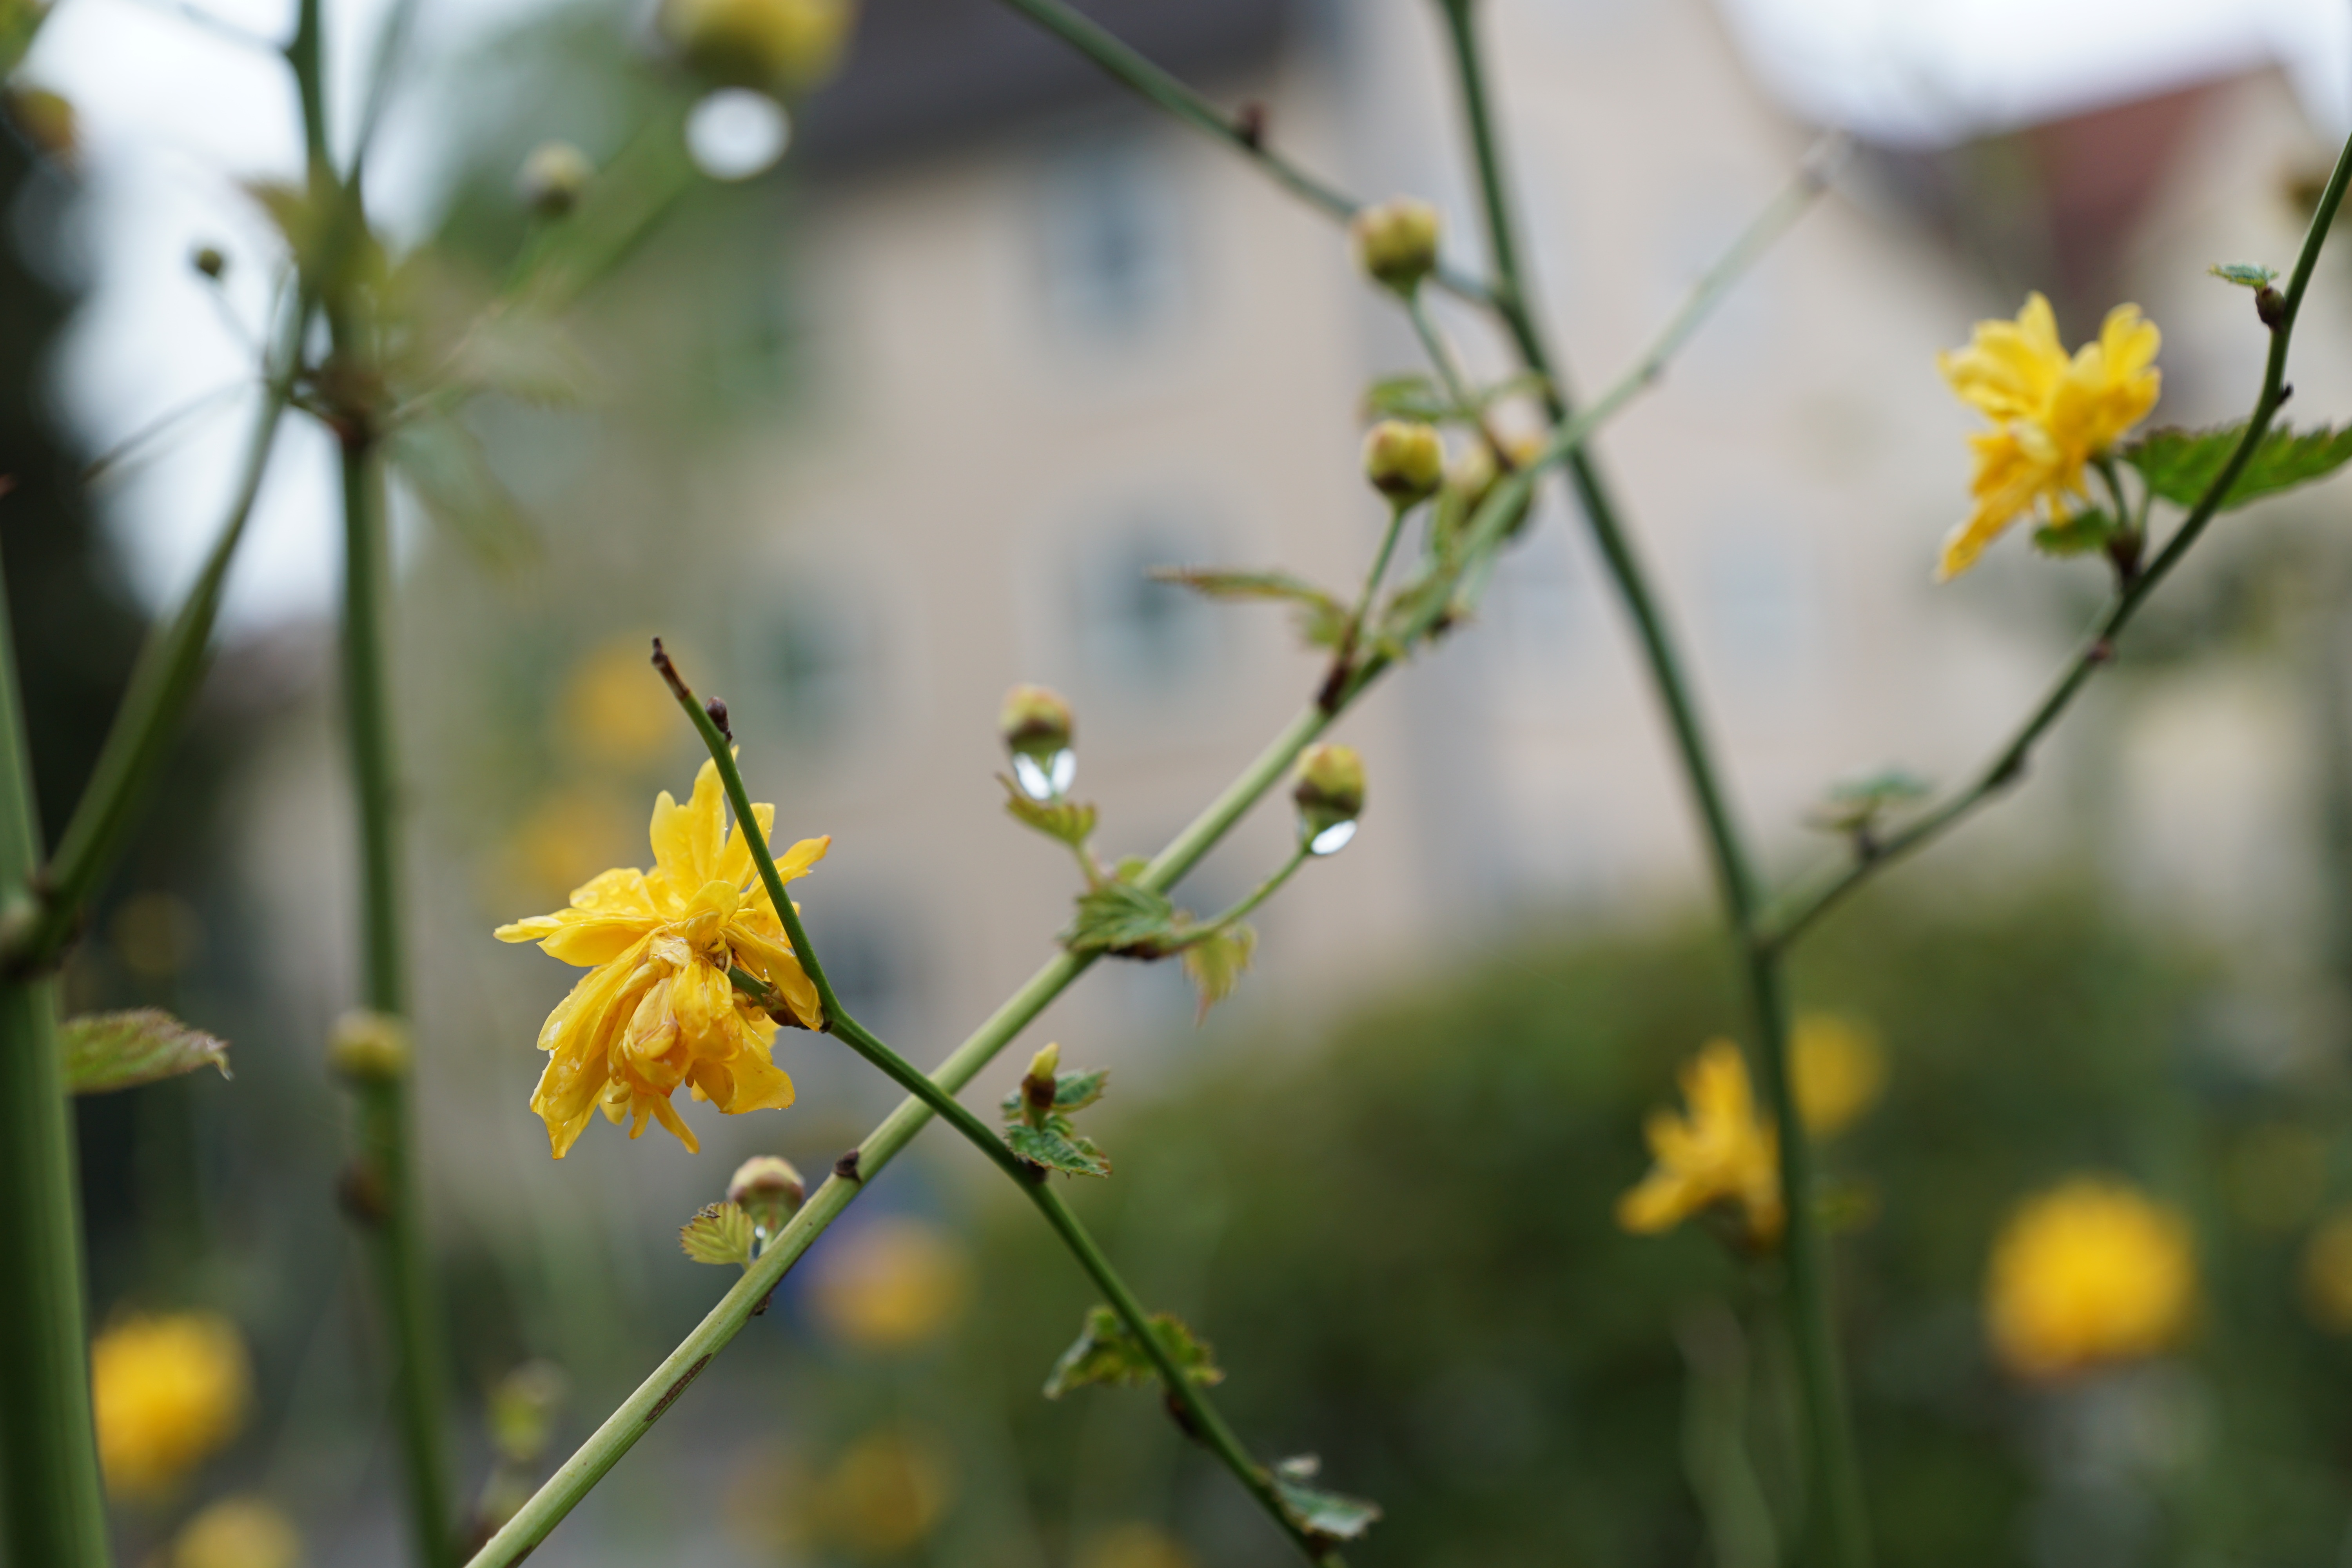
nature, branch, blossom, plant, meadow, sunlight, flower, bloom, produce, botany, yellow, flora, wildflower, close up, macro photography, flowering plant, plant stem, land plant